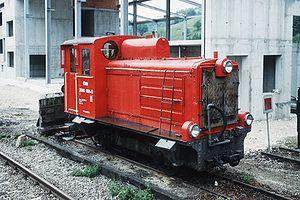
Le Zillertalbahn est une ligne de chemin de fer à voie étroite reliant Jenbach et Mayrhofen, dans le Tyrol autrichien. Elle est exploitée par son propriétaire, la Zillertaler Verkehrsbetriebe Aktien Gesellschaft, qui y fait circuler des trains voyageurs cadencés, des trains touristiques à vapeur et des trains marchandises.